Bateleur

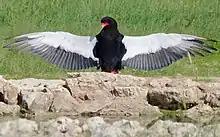
Bateleur sunbathing by a waterhole

This bateleur is unusually conspicuous due to its propensity for gliding flights over favorable habitats in much of Africa. The bird spends a considerable amount of time on the wing, particularly in low-altitude flights. Due to the conspicuous behaviour and colorful plumage, the bateleur is frequently described in superlatives such as "one of the most beautiful and spectacular things that flies". This species tends to take off with unusually fast, shallow beats for a bird of this relative large size. After take-off, the bateleur sails at a mean speed of about . They often rock from side-to-side with the wings held in a strong dihedral with very limiting flapping, vaguely recalling the flight of the American turkey vulture ("Cathares aura") although the flight is generally more forceful, fast and acrobatic than that species and at times can be evocative of a huge falcon. Although the species tends to fly fairly low, bateleurs can soar and circle quite high as well. Engaged in its aforementioned dihedral flight it is often cants continuously from side-to-side, likely the origin of which it was given its common name (loosely "tumbler", "balancer" or "tightrope walker") of French derivation. Various flying embellishments may be undertaken nearly aseasonally. Although not typically given to forward somersault nor to loop-the-loop, bateleurs may with some regularity perform a rapid 360 degrees sideways roll. They are often given to flying with more embellishments when in the presence of another bateleur, even with juveniles provoking one another entirely uncoupled seemingly from breeding courtship or territorial displays. Typical home ranges of around were reported per pair in Kruger National Park and these were considered unusually small by overall species standards. Intruders to whom this behaviour is displayed always submit and submission is shown by retreating to a safe upper boundary (elevation). Males and females both display this behaviour in all stages of the breeding cycle. This behaviour is mainly shown to members of the same sex and particularly to non-adults, as it is thought that they may have a greater ability to take over another bird's territory (having greater competitive ability for limited food resources).